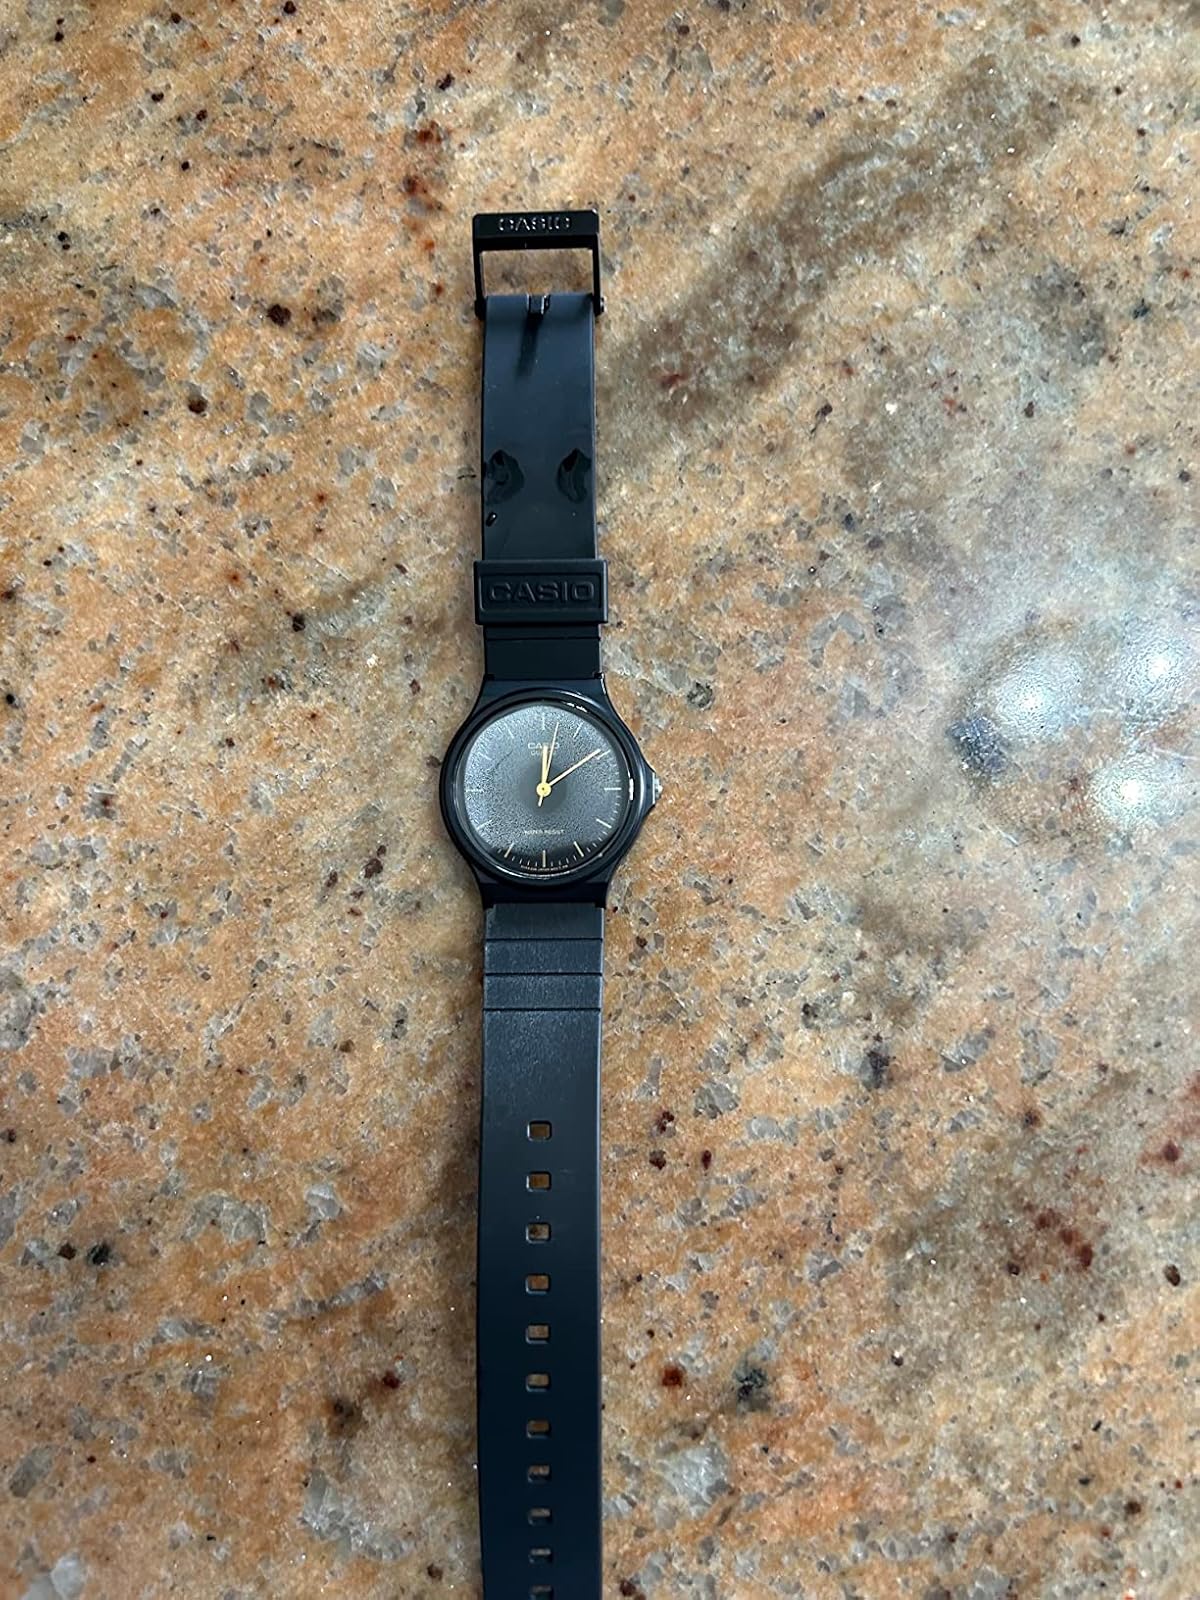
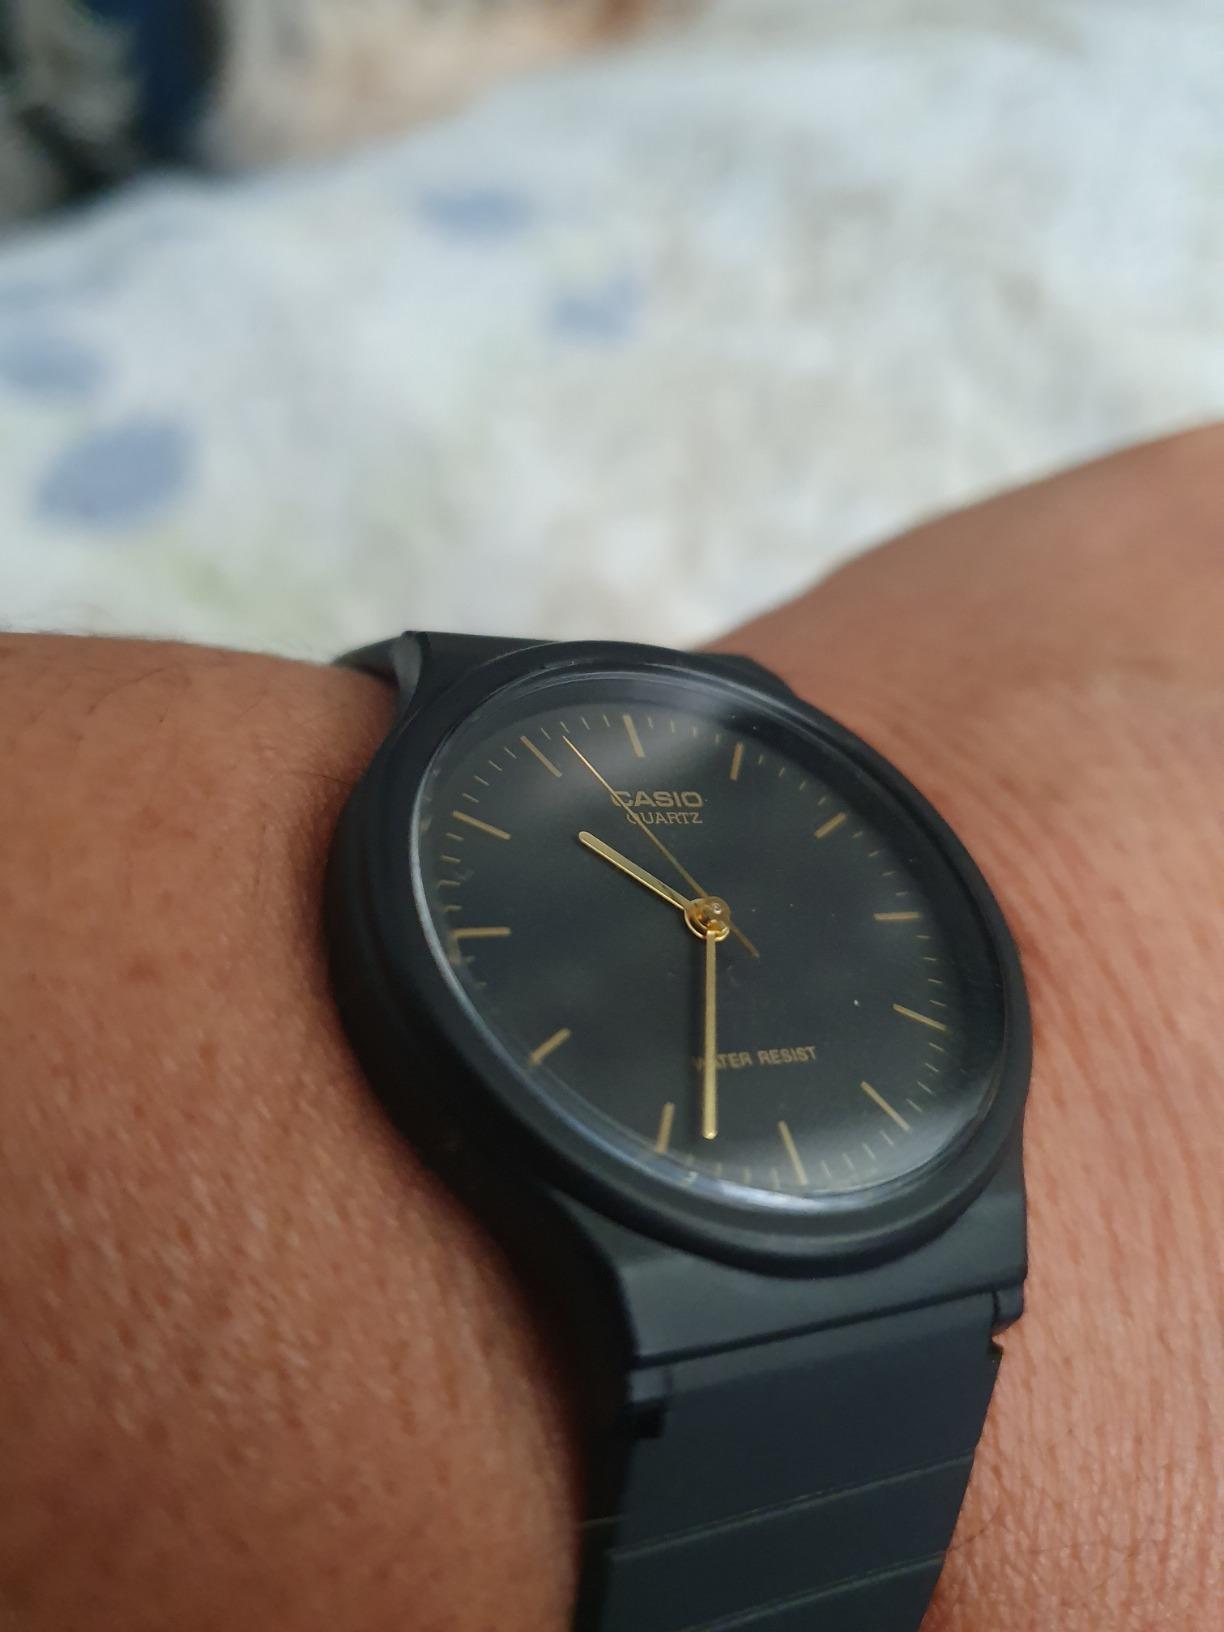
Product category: accessories_watch
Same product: yes